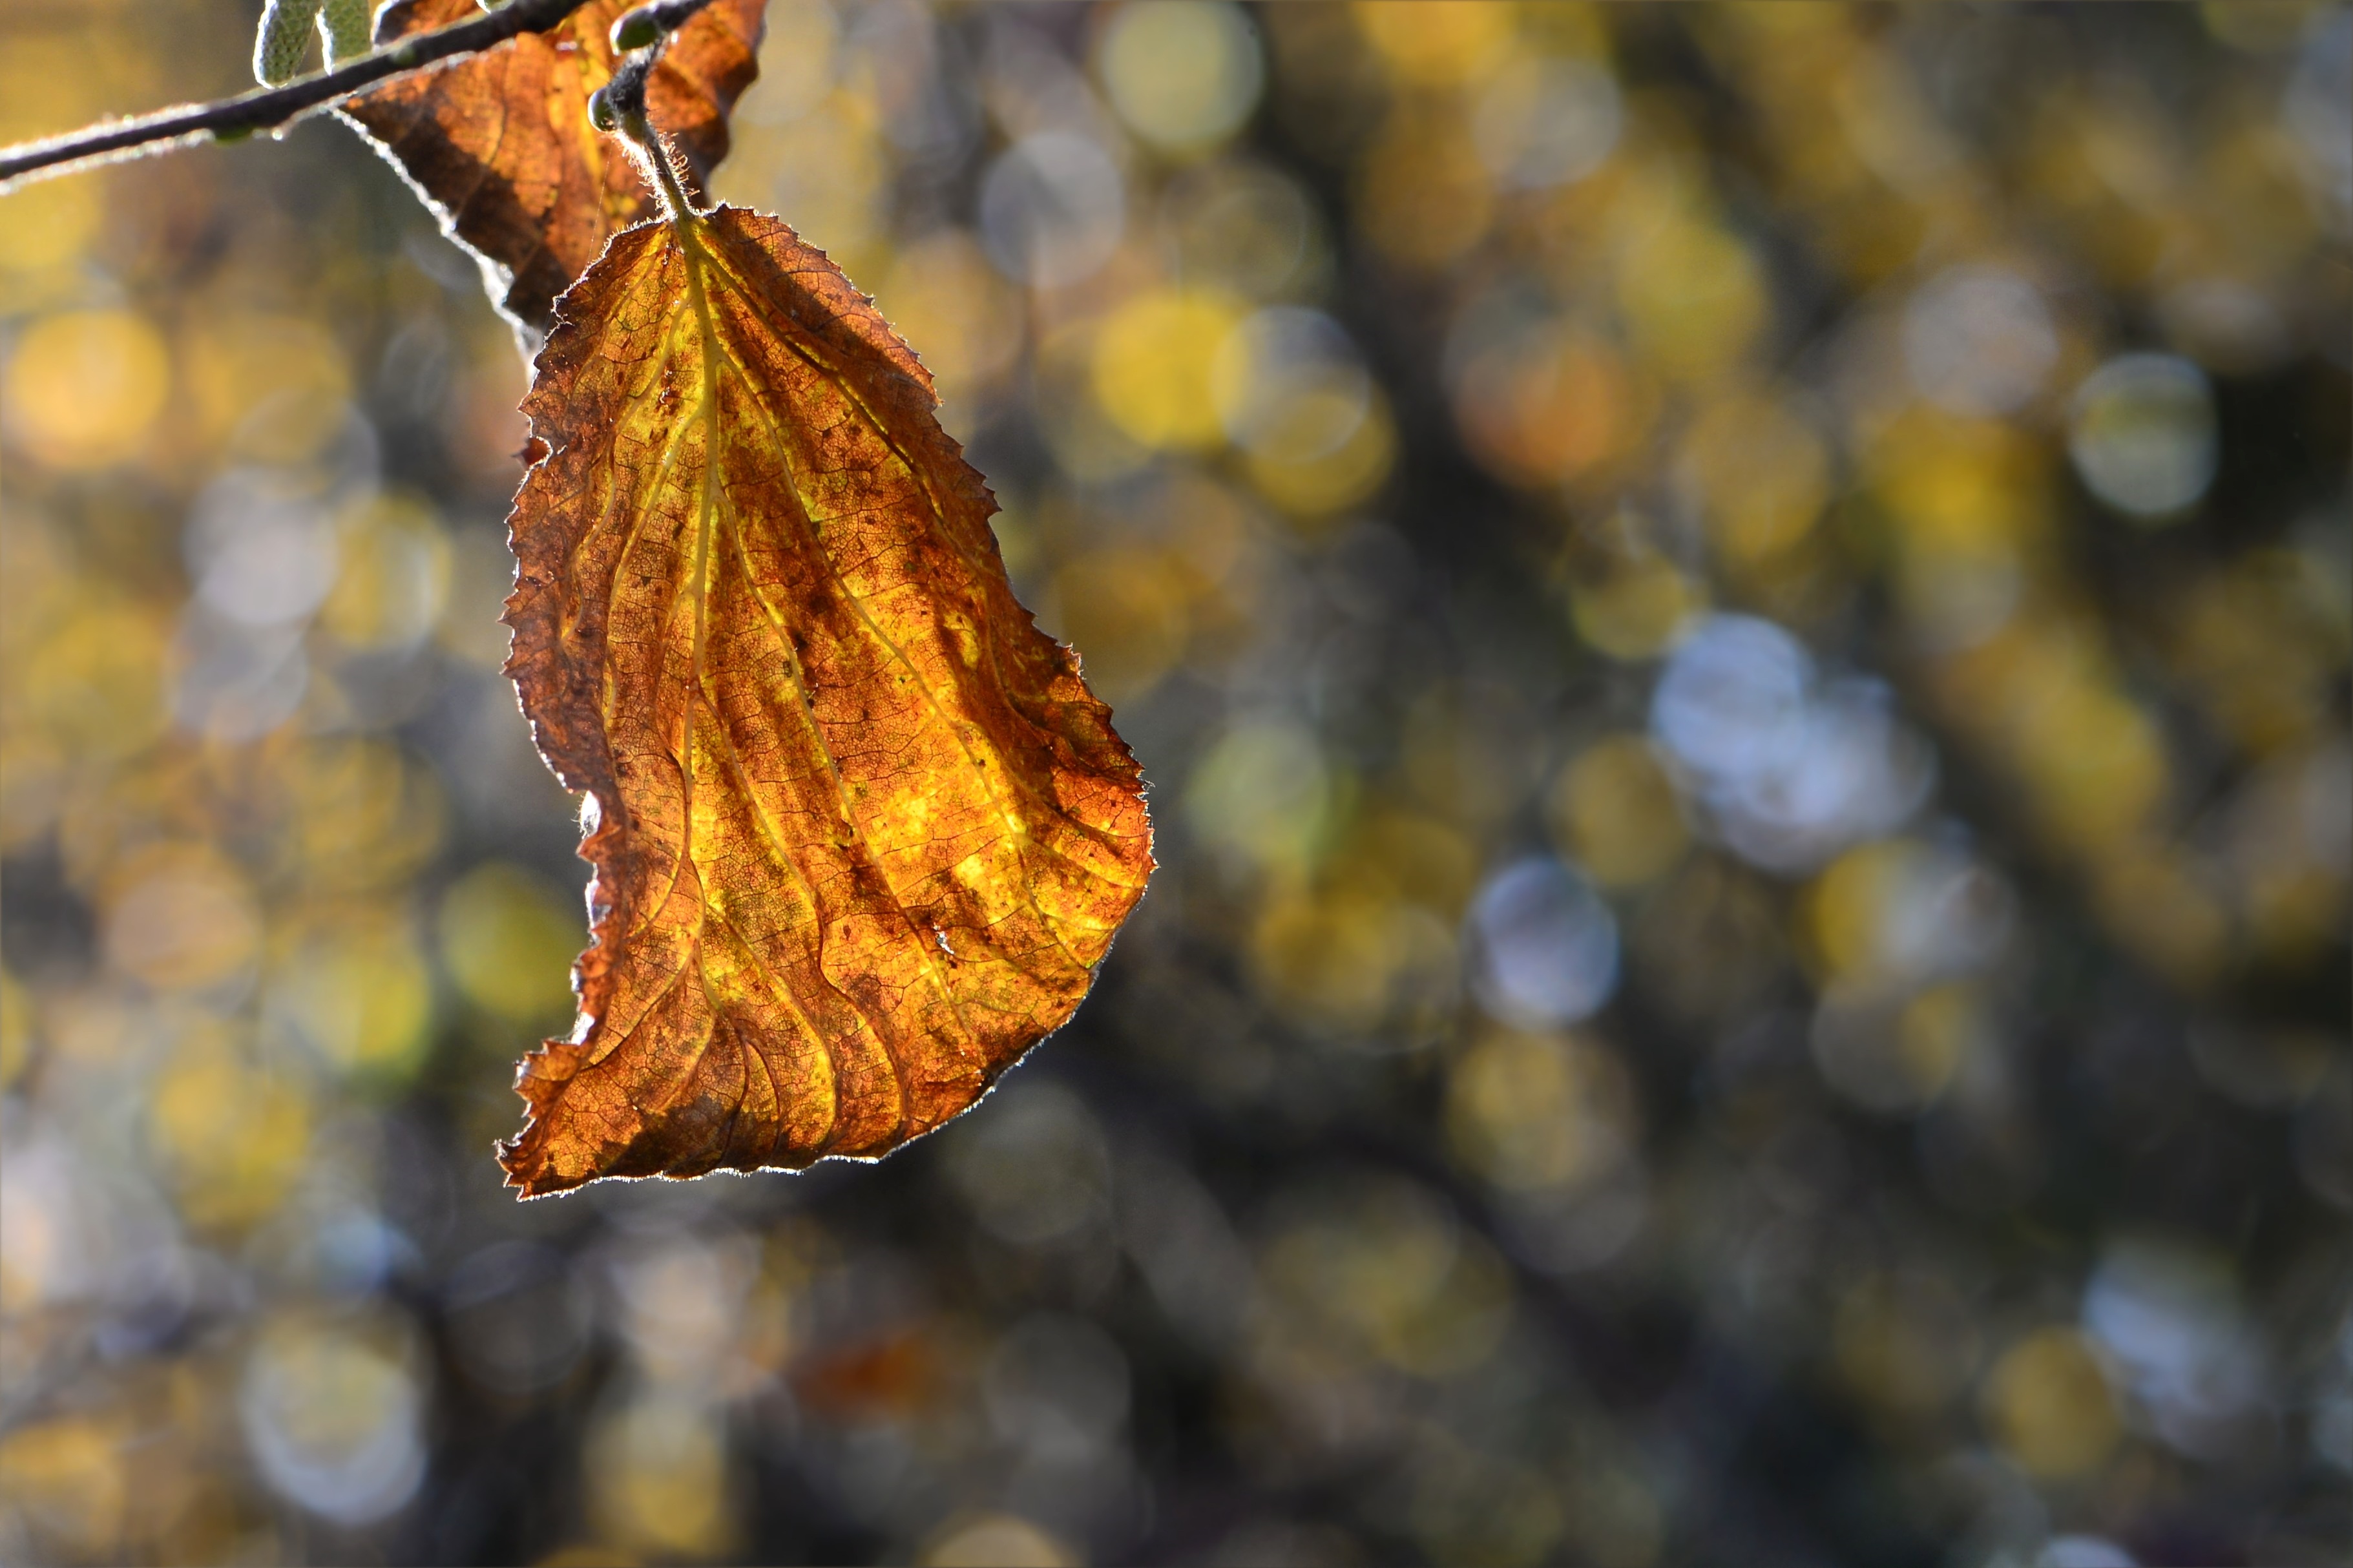
tree, nature, branch, bokeh, plant, sunlight, leaf, flower, insect, autumn, brown, moth, yellow, flora, season, fauna, invertebrate, close up, deciduous tree, leaves, fall color, fall leaves, golden autumn, macro photography, autumn light, sheet in the autumn, woody plant, moths and butterflies